Pipistrel Alpha Trainer

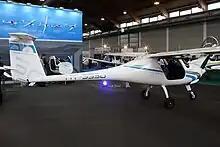
The Rotax-powered Alpha Trainer

The aircraft features a cantilever high wing, a two-seats in side-by-side configuration, tricycle landing gear, and a single Rotax 912 UL engine in tractor configuration. It was designed to comply with the US light-sport aircraft rules.